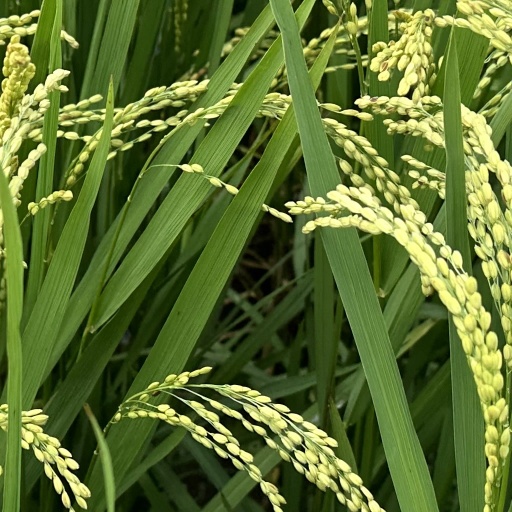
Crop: rice